Akzidenz-Grotesk

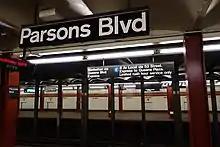
Signage on the New York City Subway in screen-printed Akzidenz-Grotesk (top) and Helvetica (below)

Metal type declined in use from the 1950s onwards, and Akzidenz-Grotesk was rereleased in versions for the new phototypesetting technology, including Berthold's own Diatype, and then digital technologies.